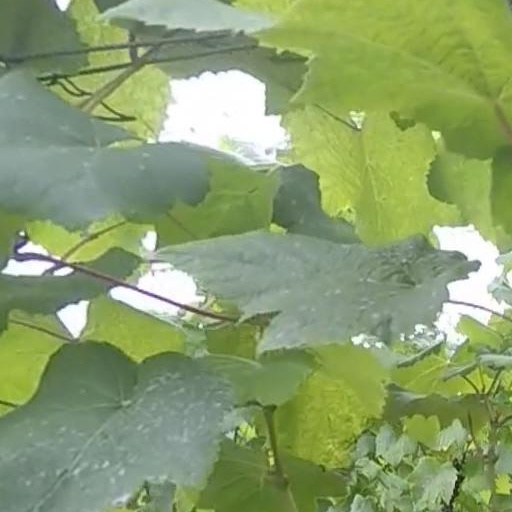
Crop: grape